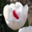
Label: tulip